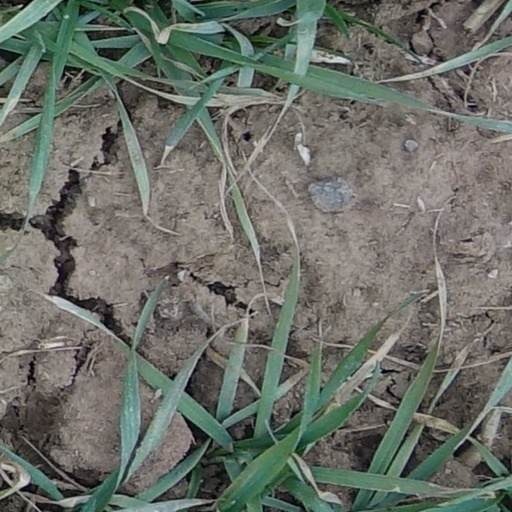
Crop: wheat